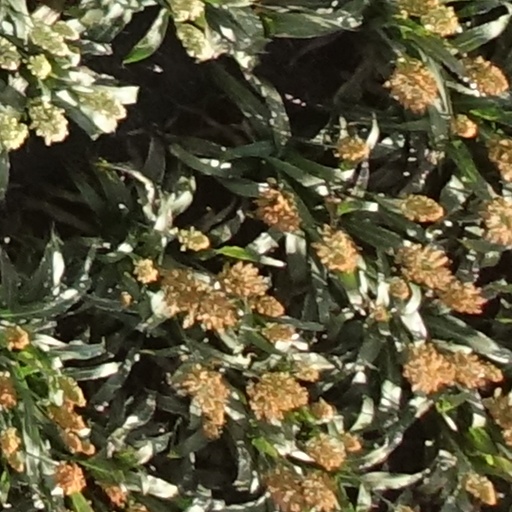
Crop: sorghum